Tawarada Station

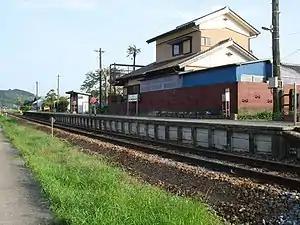
Tawarada Station

is a passenger railway station in the city of Kimitsu, Chiba Prefecture, Japan, operated by the East Japan Railway Company (JR East).